Design B-65 cruiser

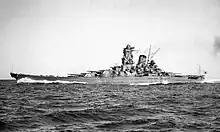
on her trials in 1941. Had the Design B-65 ships been built, they would have borne a striking resemblance to this ship.

These plans called for ships that bore a striking resemblance to the s, with the same "clipper bow, flush-deck construction, and a generally similar superstructure", albeit at a reduced size. Primary weapons were to be nine /50 caliber guns in three triple turrets. Secondary weapons included sixteen /65 caliber Type 98 dual-purpose guns in dual mounts on either side of the superstructure, twelve paired Type 95 anti-aircraft guns, and four 13.2 mm Hotchkiss machine guns. The weight of the main battery turrets was to be around , with of that devoted to armor; however, no plans of how this latter figure was to have been distributed have survived.